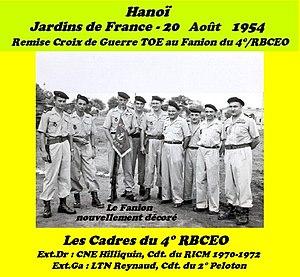
Offiziere u. U/Offiziere des 4.RBCEO mit Banner
Le régiment blindé colonial d'Extrême-Orient est une unité de l'armée française créée en 1950 qui participa à la guerre d'Indochine.